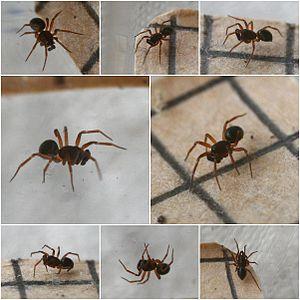
Tiso est un genre d'araignées aranéomorphes de la famille des Linyphiidae.